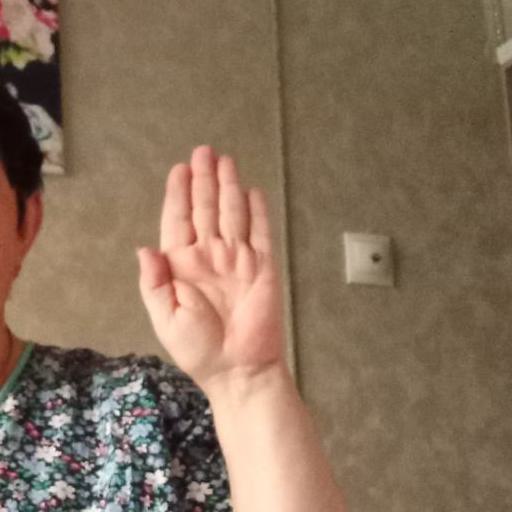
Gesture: stop